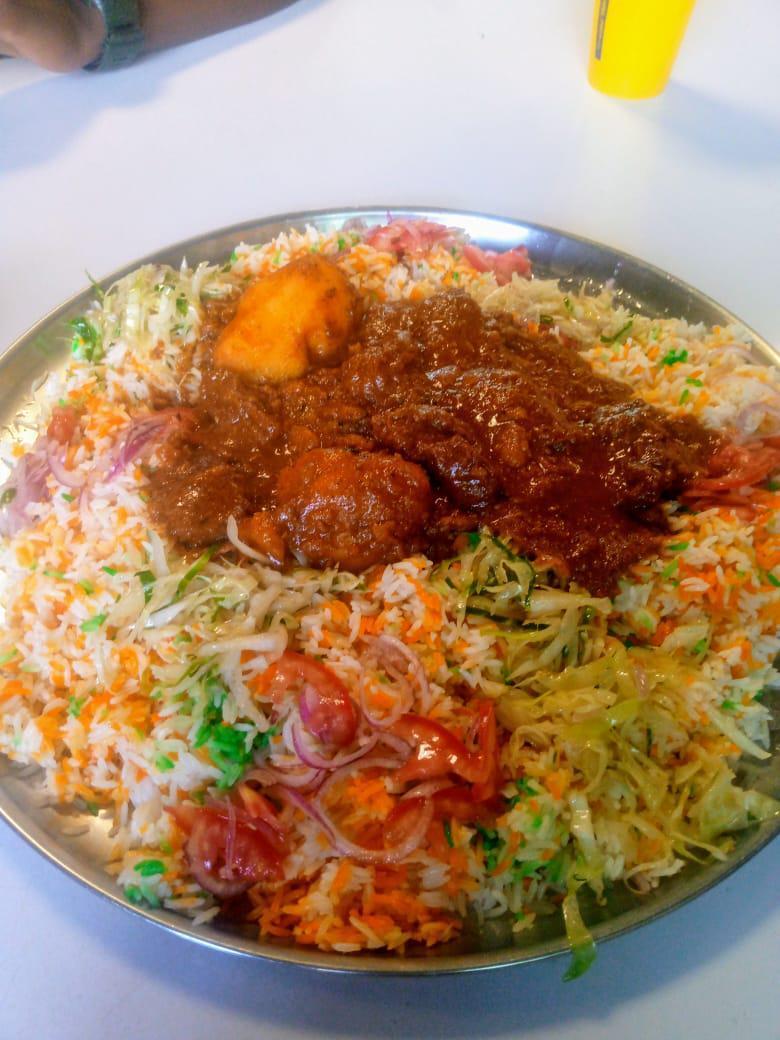
Mlo unaoweza kutonesha mate mdomoni, umo kwenye sahani kubwa aina ya sinia. Chakula hiki upikwa hasa na wakazi wa pwani na kinahusisha pilau, kachumbari nyama yenye mchuzi rojorojo.